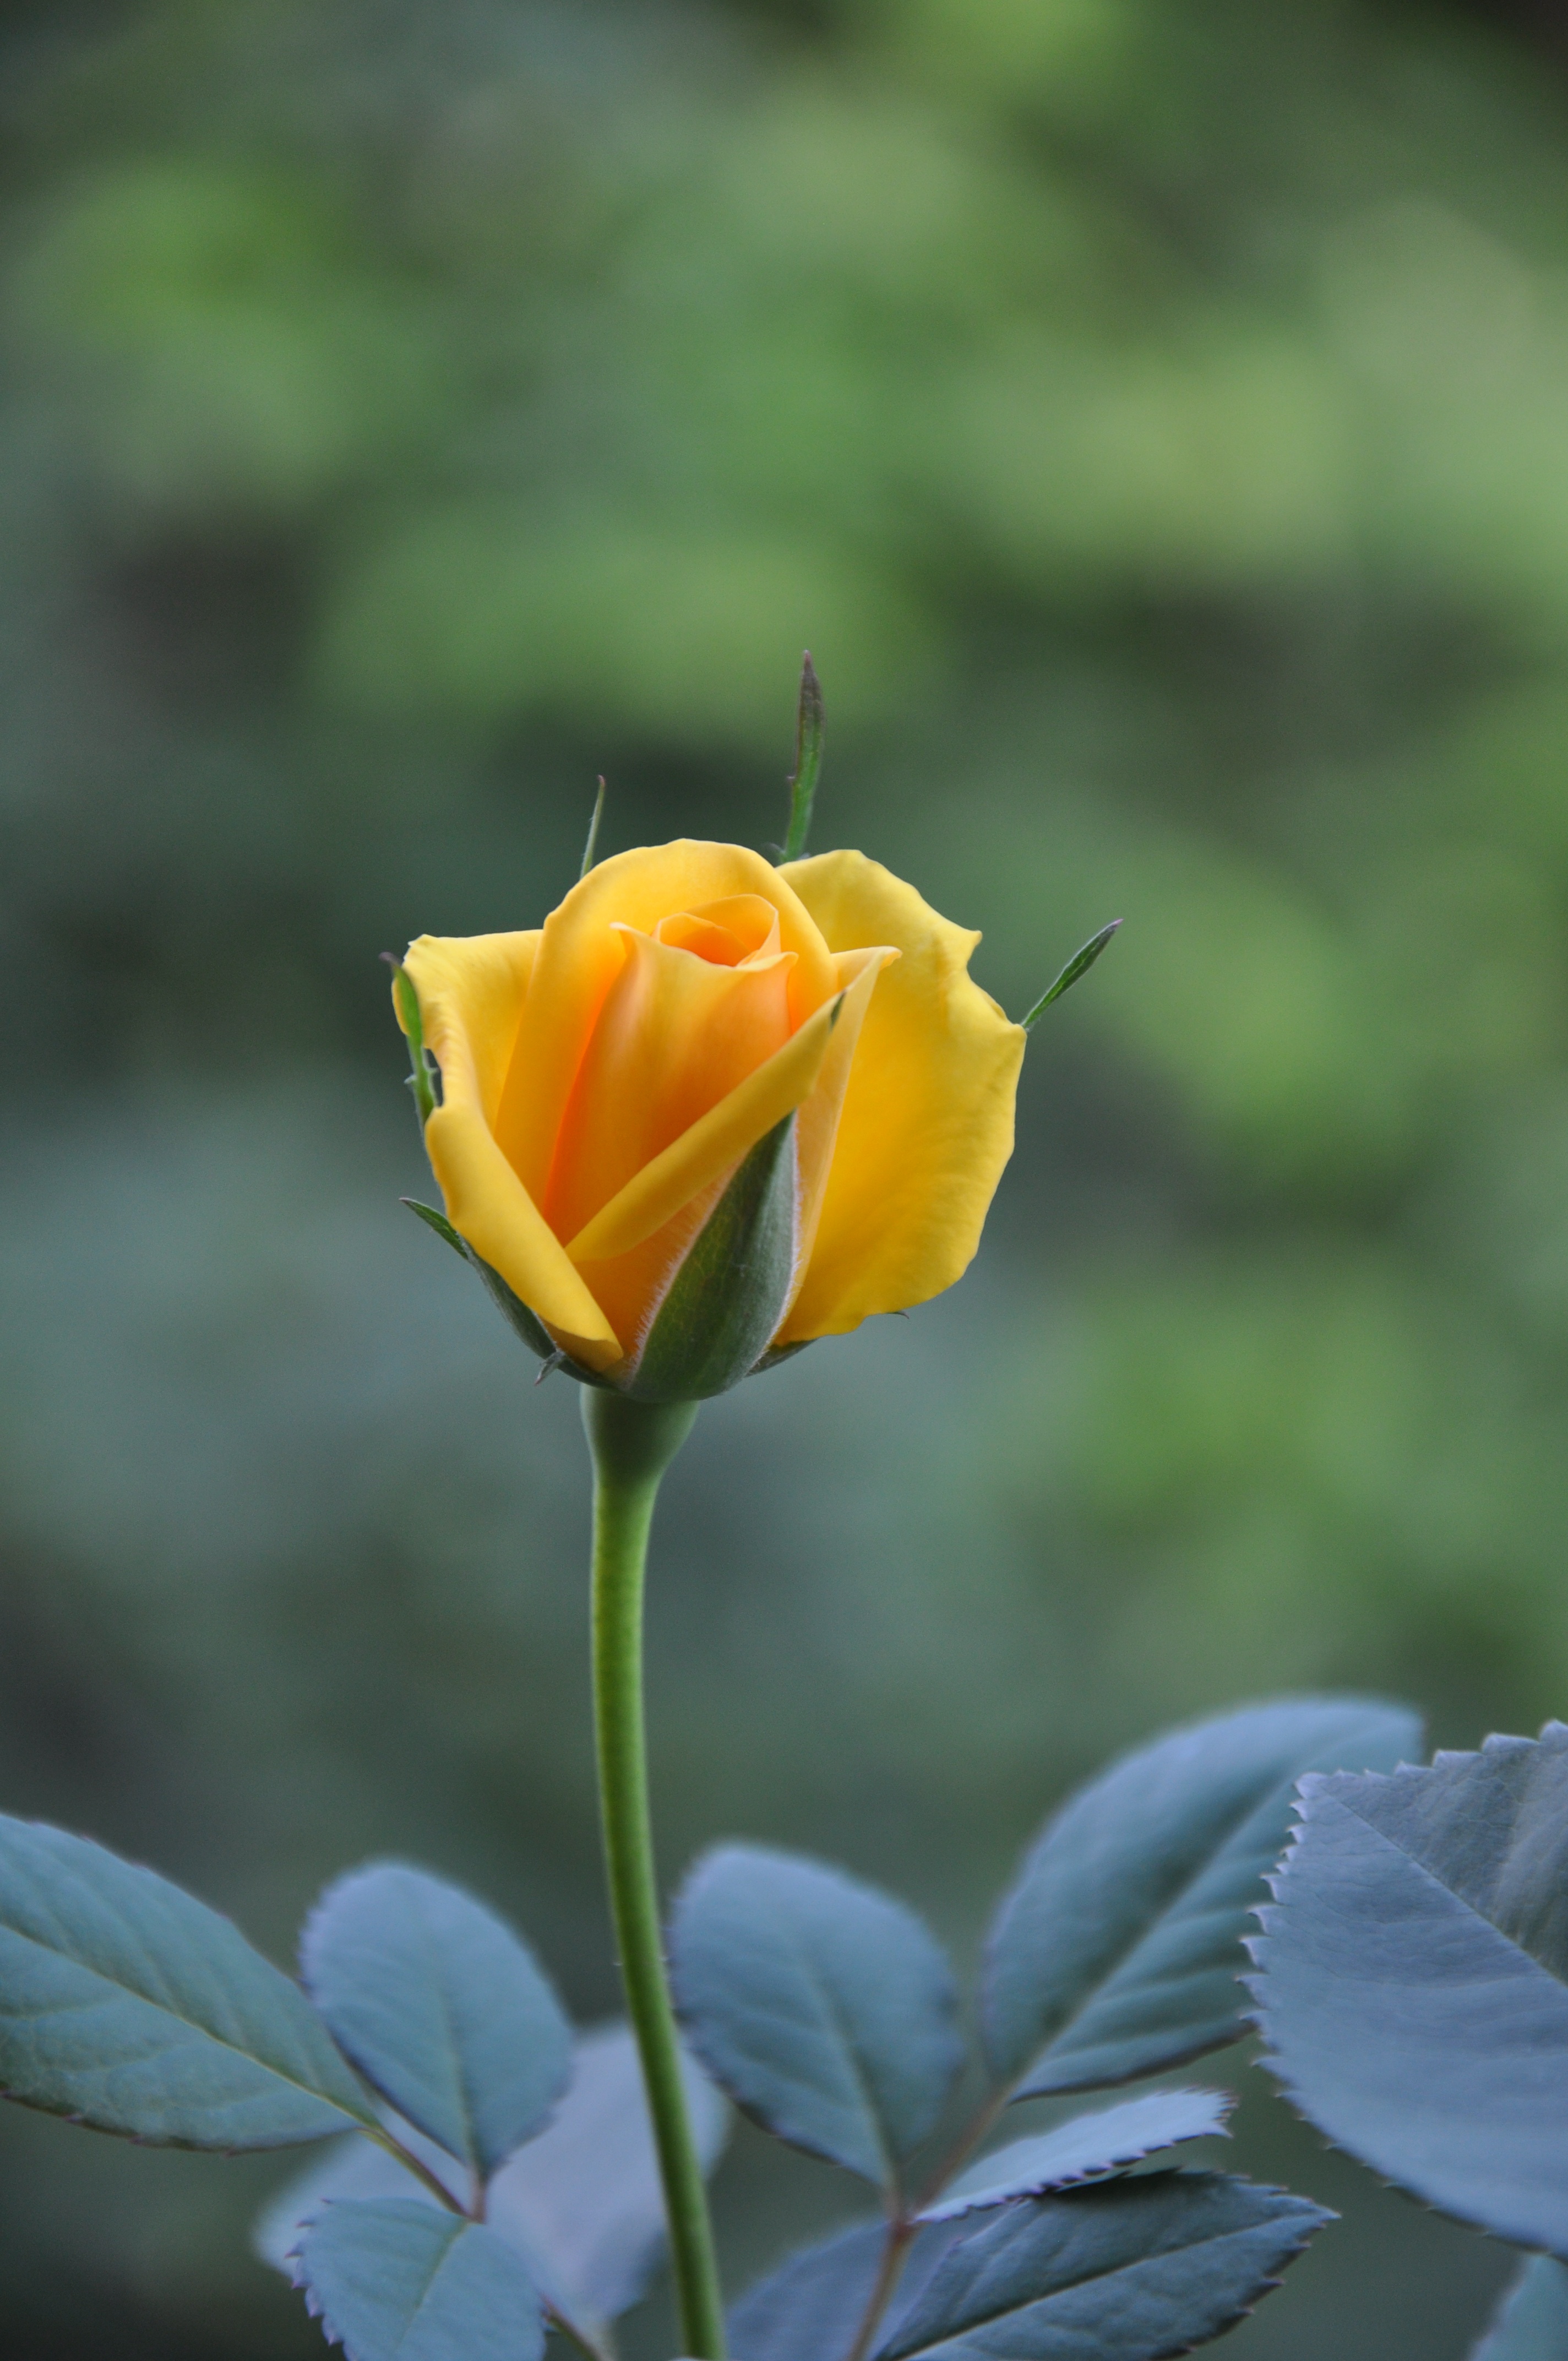
nature, blossom, plant, leaf, flower, petal, summer, rose, green, botany, yellow, flora, wildflower, close up, rosebud, macro photography, yellow roses, flowering plant, rose family, plant stem, land plant